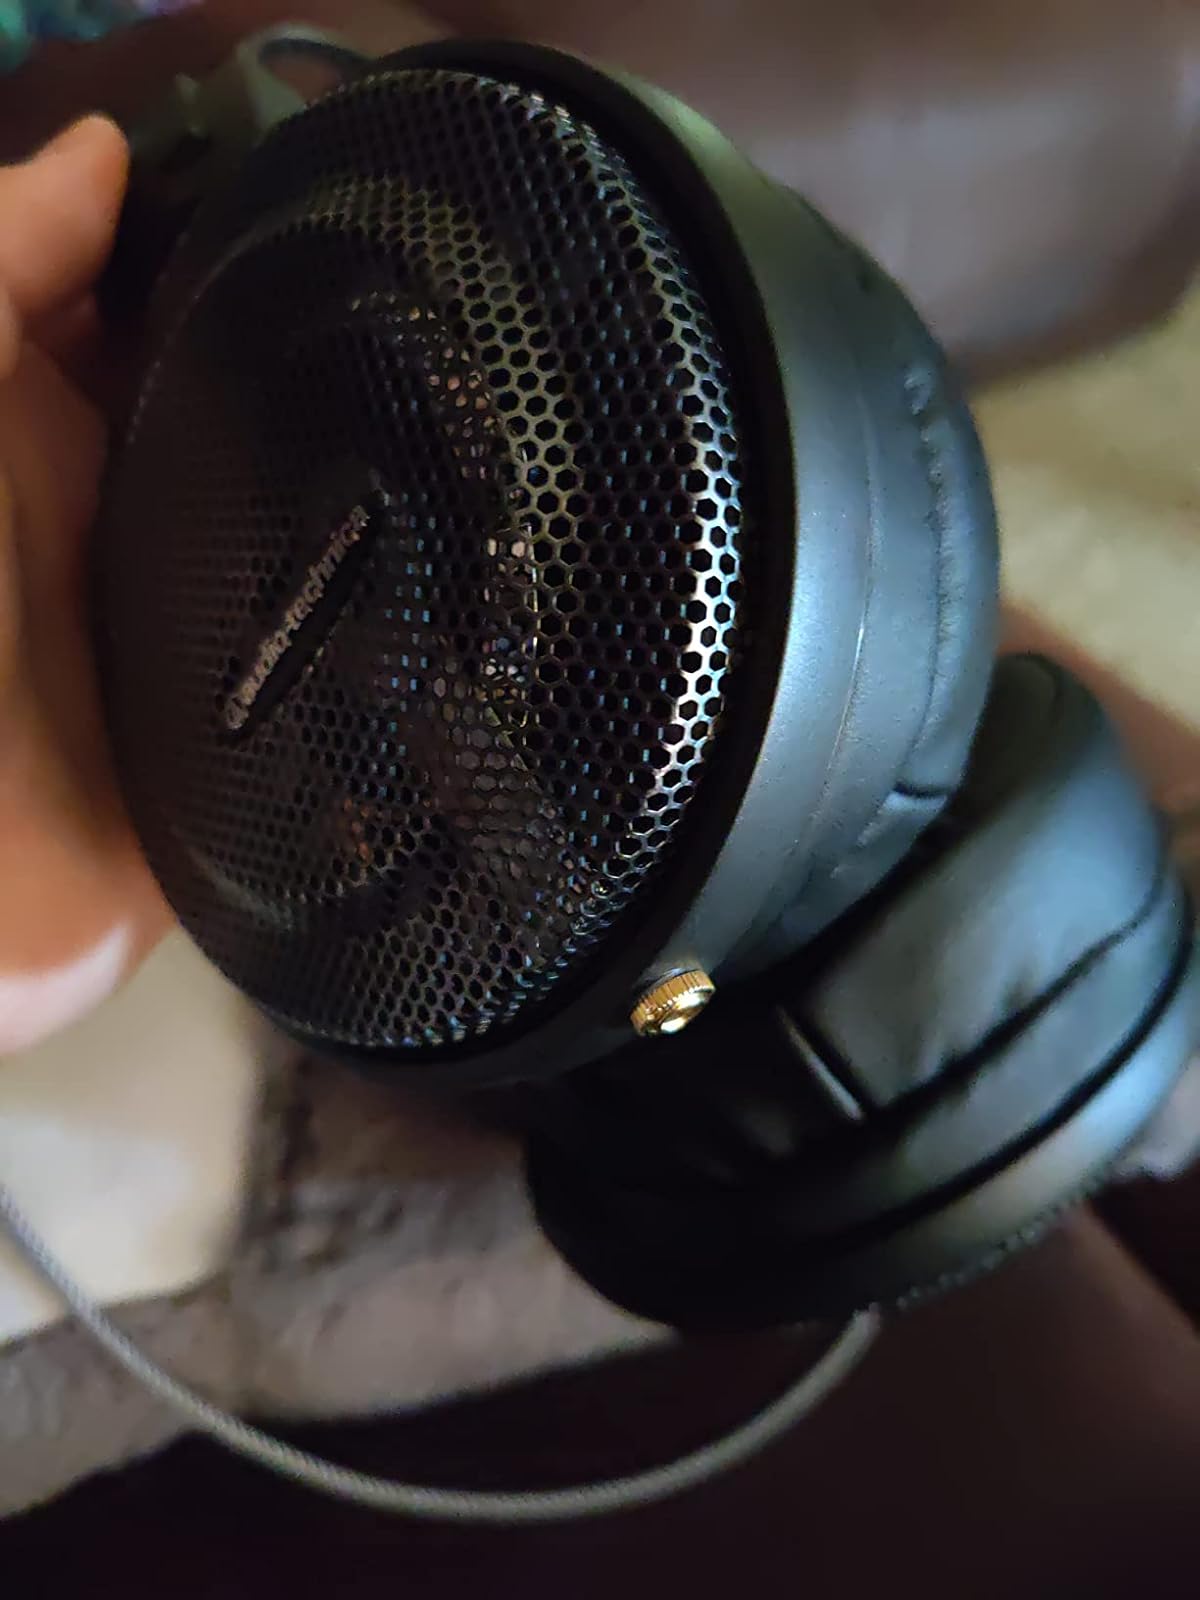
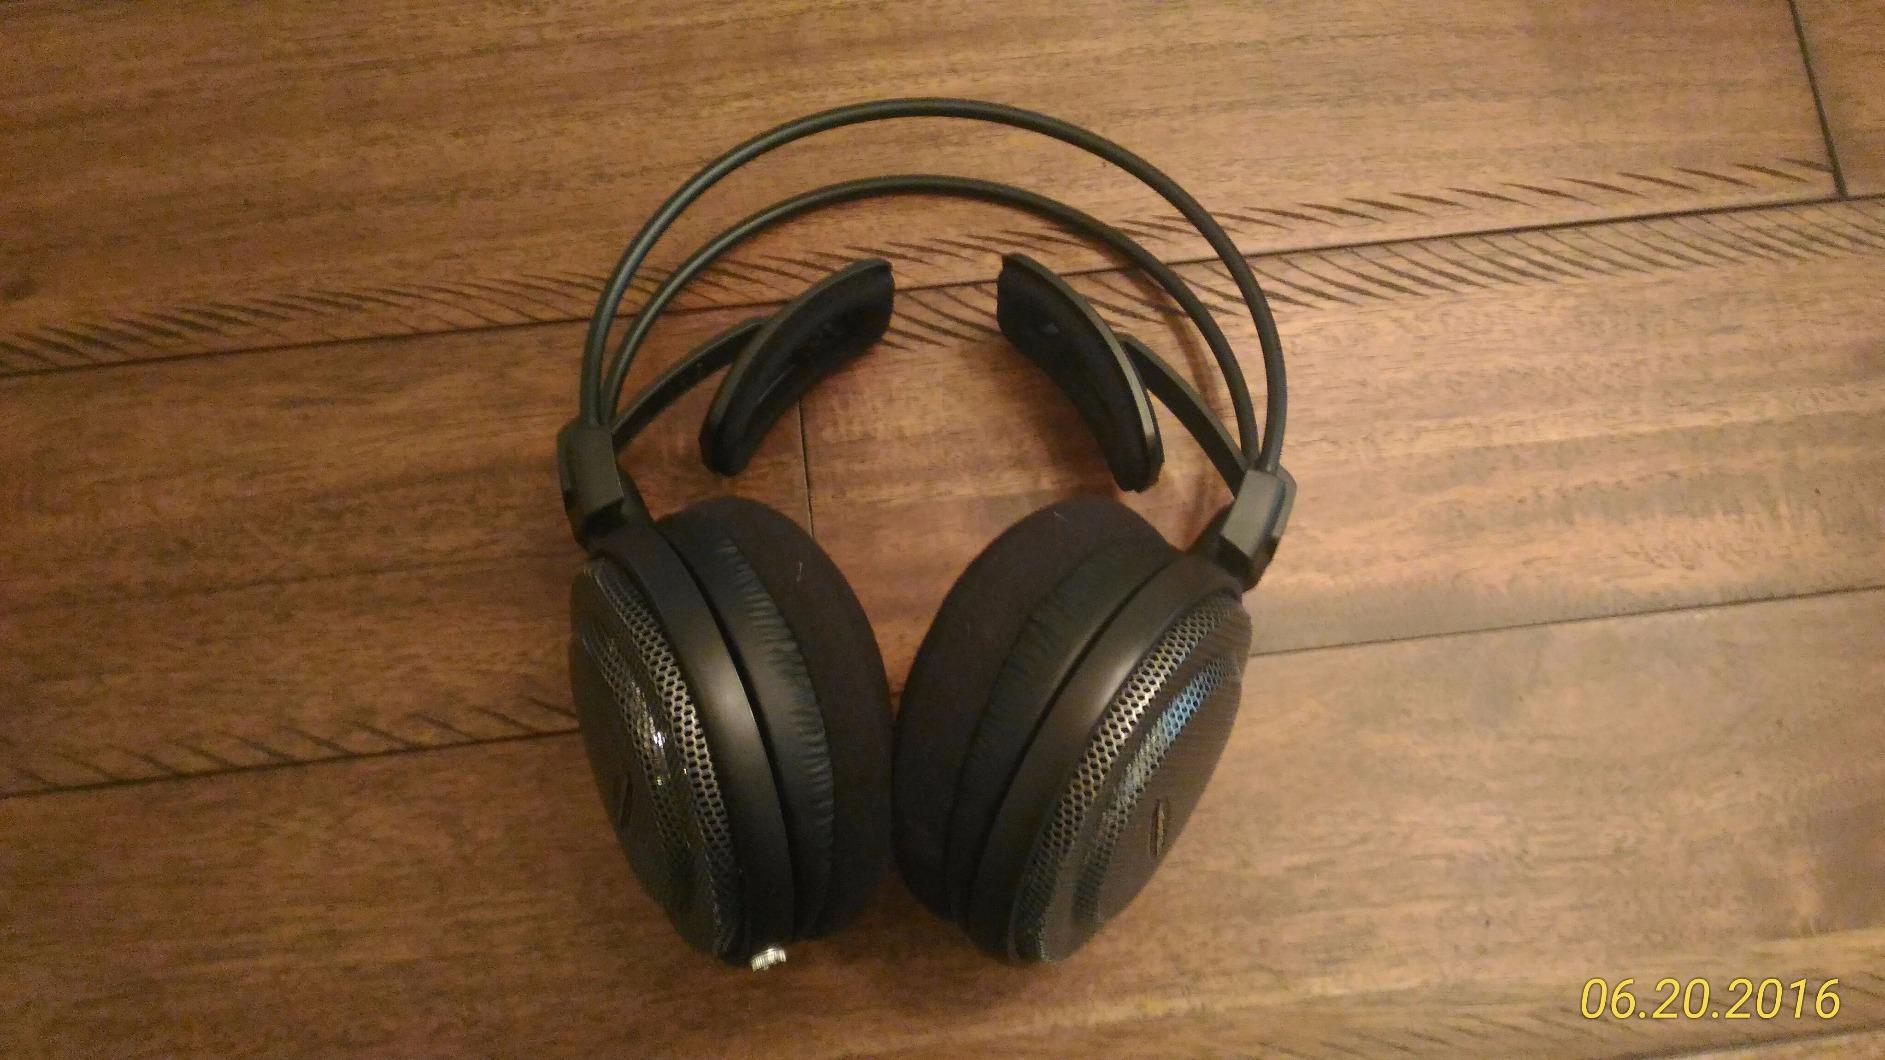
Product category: headphones
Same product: yes